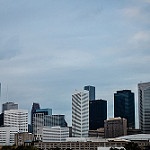
Scene: Outdoor